Famous Artists School

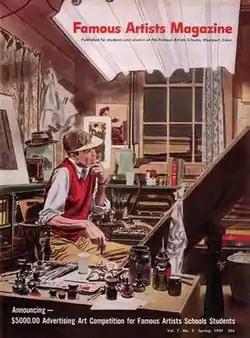
Robert Fawcett illustrated this cover for "Famous Artists Magazine" (Spring 1959).

Famous Artists School is an art correspondence course institution, in operation since 1948. The school was founded by members of the New York Society of Illustrators, principally Albert Dorne and Norman Rockwell.